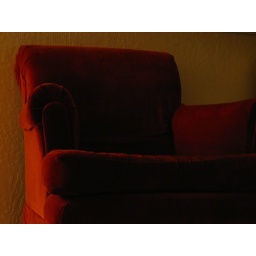
red chair in dark